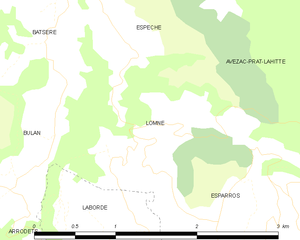
Carte des communes françaises
Lomné est une commune française située dans le département des Hautes-Pyrénées, en région Occitanie.